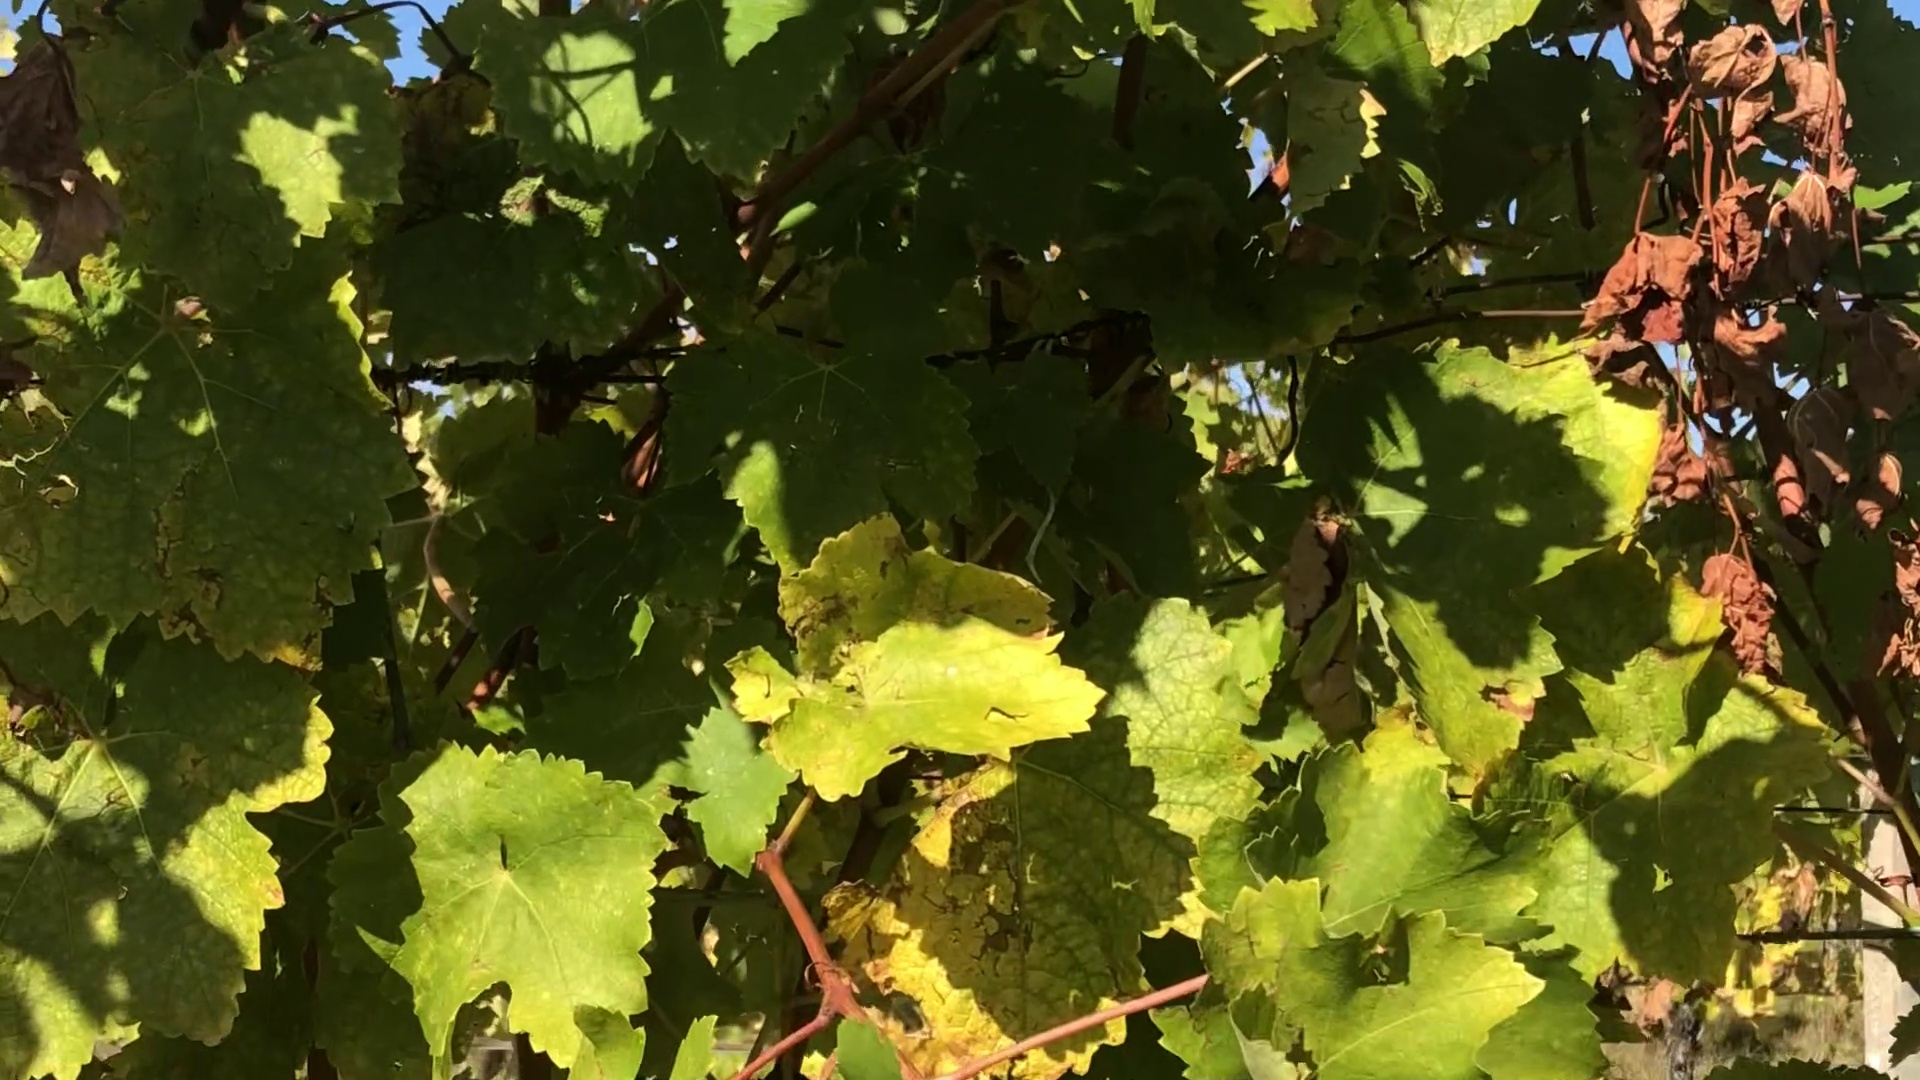
Label: healthy